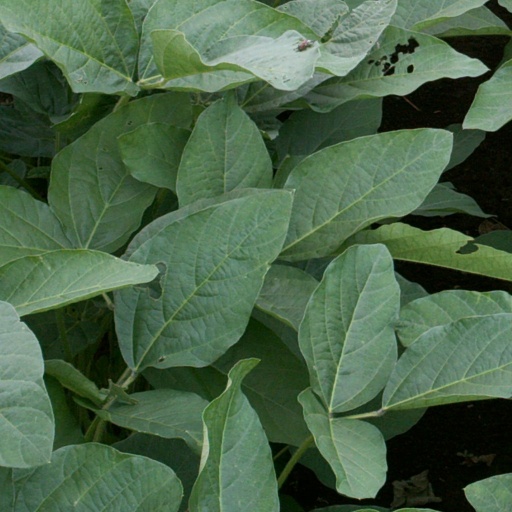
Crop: soybean